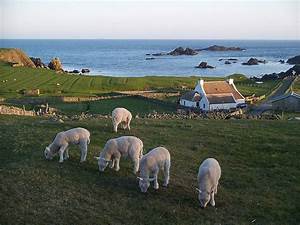
Label: pecora